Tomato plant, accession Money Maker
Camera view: horizontal (90 deg, fisheye); turntable rotation: 180 degrees
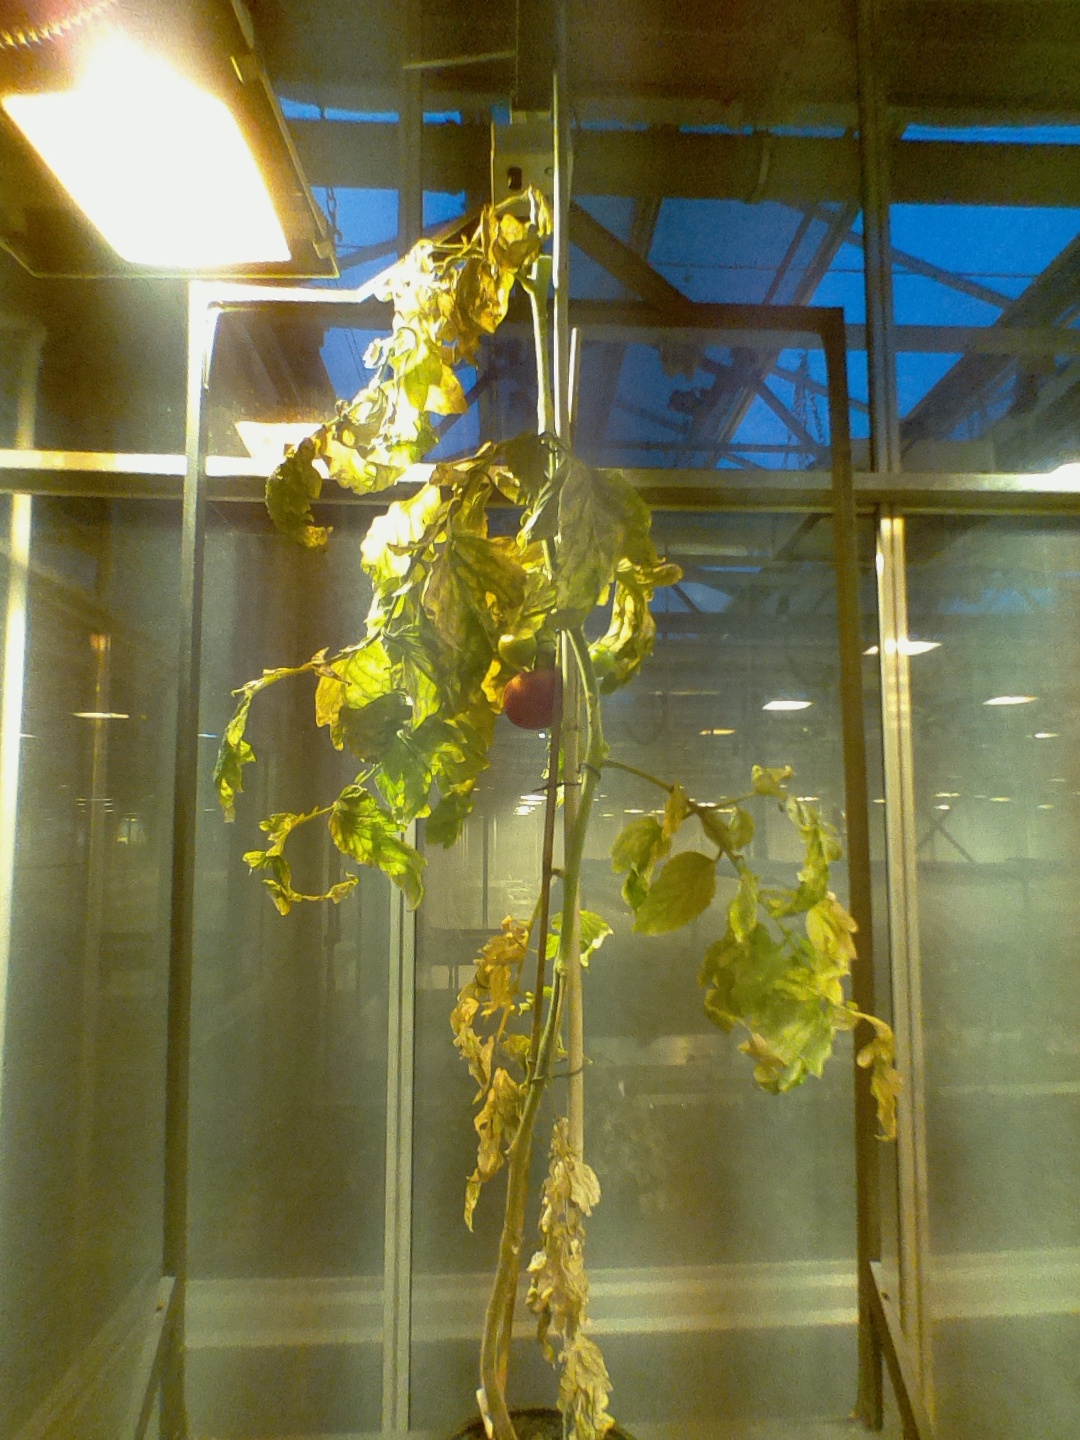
BBCH growth stage 81: 10%-20% of fruits show typical fully ripe color